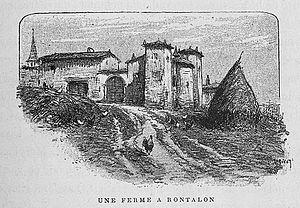
Aux environs de Lyon / Monsieur Josse
Rontalon est une commune française, située dans le département du Rhône en région Auvergne-Rhône-Alpes.